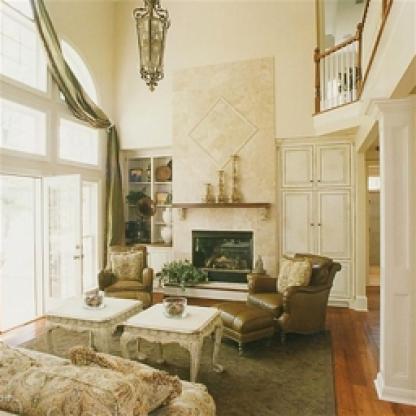
Scene: Indoor